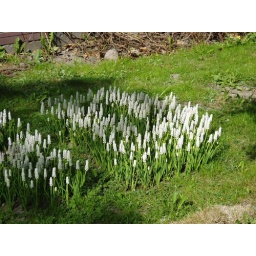
white flowers in Stockholm